A Plea for Vegetarianism and Other Essays

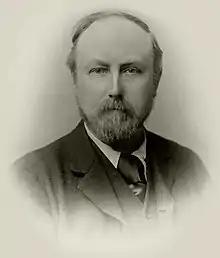
Henry S. Salt

In the late 19th century, many vegetarian advocates were active in broader social reform movements. Henry S. Salt was a prominent example, known for his work on prison reform, education, economic justice, and animal welfare. A committed vegetarian, socialist, pacifist, and anti-vivisectionist, he founded the Humanitarian League in 1891. Often described as a pioneering figure in the animal rights movement, Salt was later credited by Mahatma Gandhi as an influence on his vegetarianism. A prolific writer, Salt published 40 books, beginning with "A Plea for Vegetarianism and Other Essays" in 1886. In it, he sought to counter public prejudice against vegetarians by presenting the diet as economical, humane, moral, palatable, healthy, and conducive to sobriety.